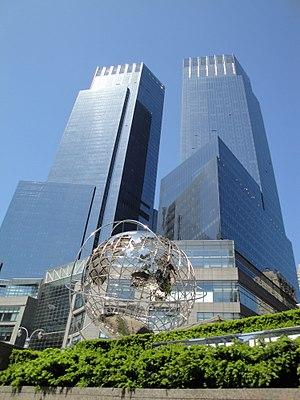
Time Warner Cable Inc. était en 2016 le second câblo-opérateur américain.
WarnerMedia est un conglomérat américain multinational de médias et divertissements. C'est le deuxième plus grand groupe de production télévisuelle, cinématographique, et de divertissements au monde en termes de chiffre d'affaires.
Le Time Warner Center est un complexe constitué de deux tours jumelles de 229 mètres de haut, reliées entre elles par une vaste galerie commerciale. Il est situé à New York, plus précisément à Manhattan, à la jonction des quartiers de Midtown, de Hell's Kitchen et de l'Upper West Side, au niveau de Columbus Circle, au sud-ouest de Central Park. Il a été conçu par David Childs et Mustafa Kemal Abadan, architectes de Skidmore, Owings and Merrill. La construction a débuté en novembre 2000, et le complexe a été officiellement inauguré le 27 février 2003.